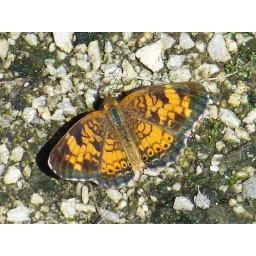
Pearly Crescentspot butterfly male by Jesse Casbon